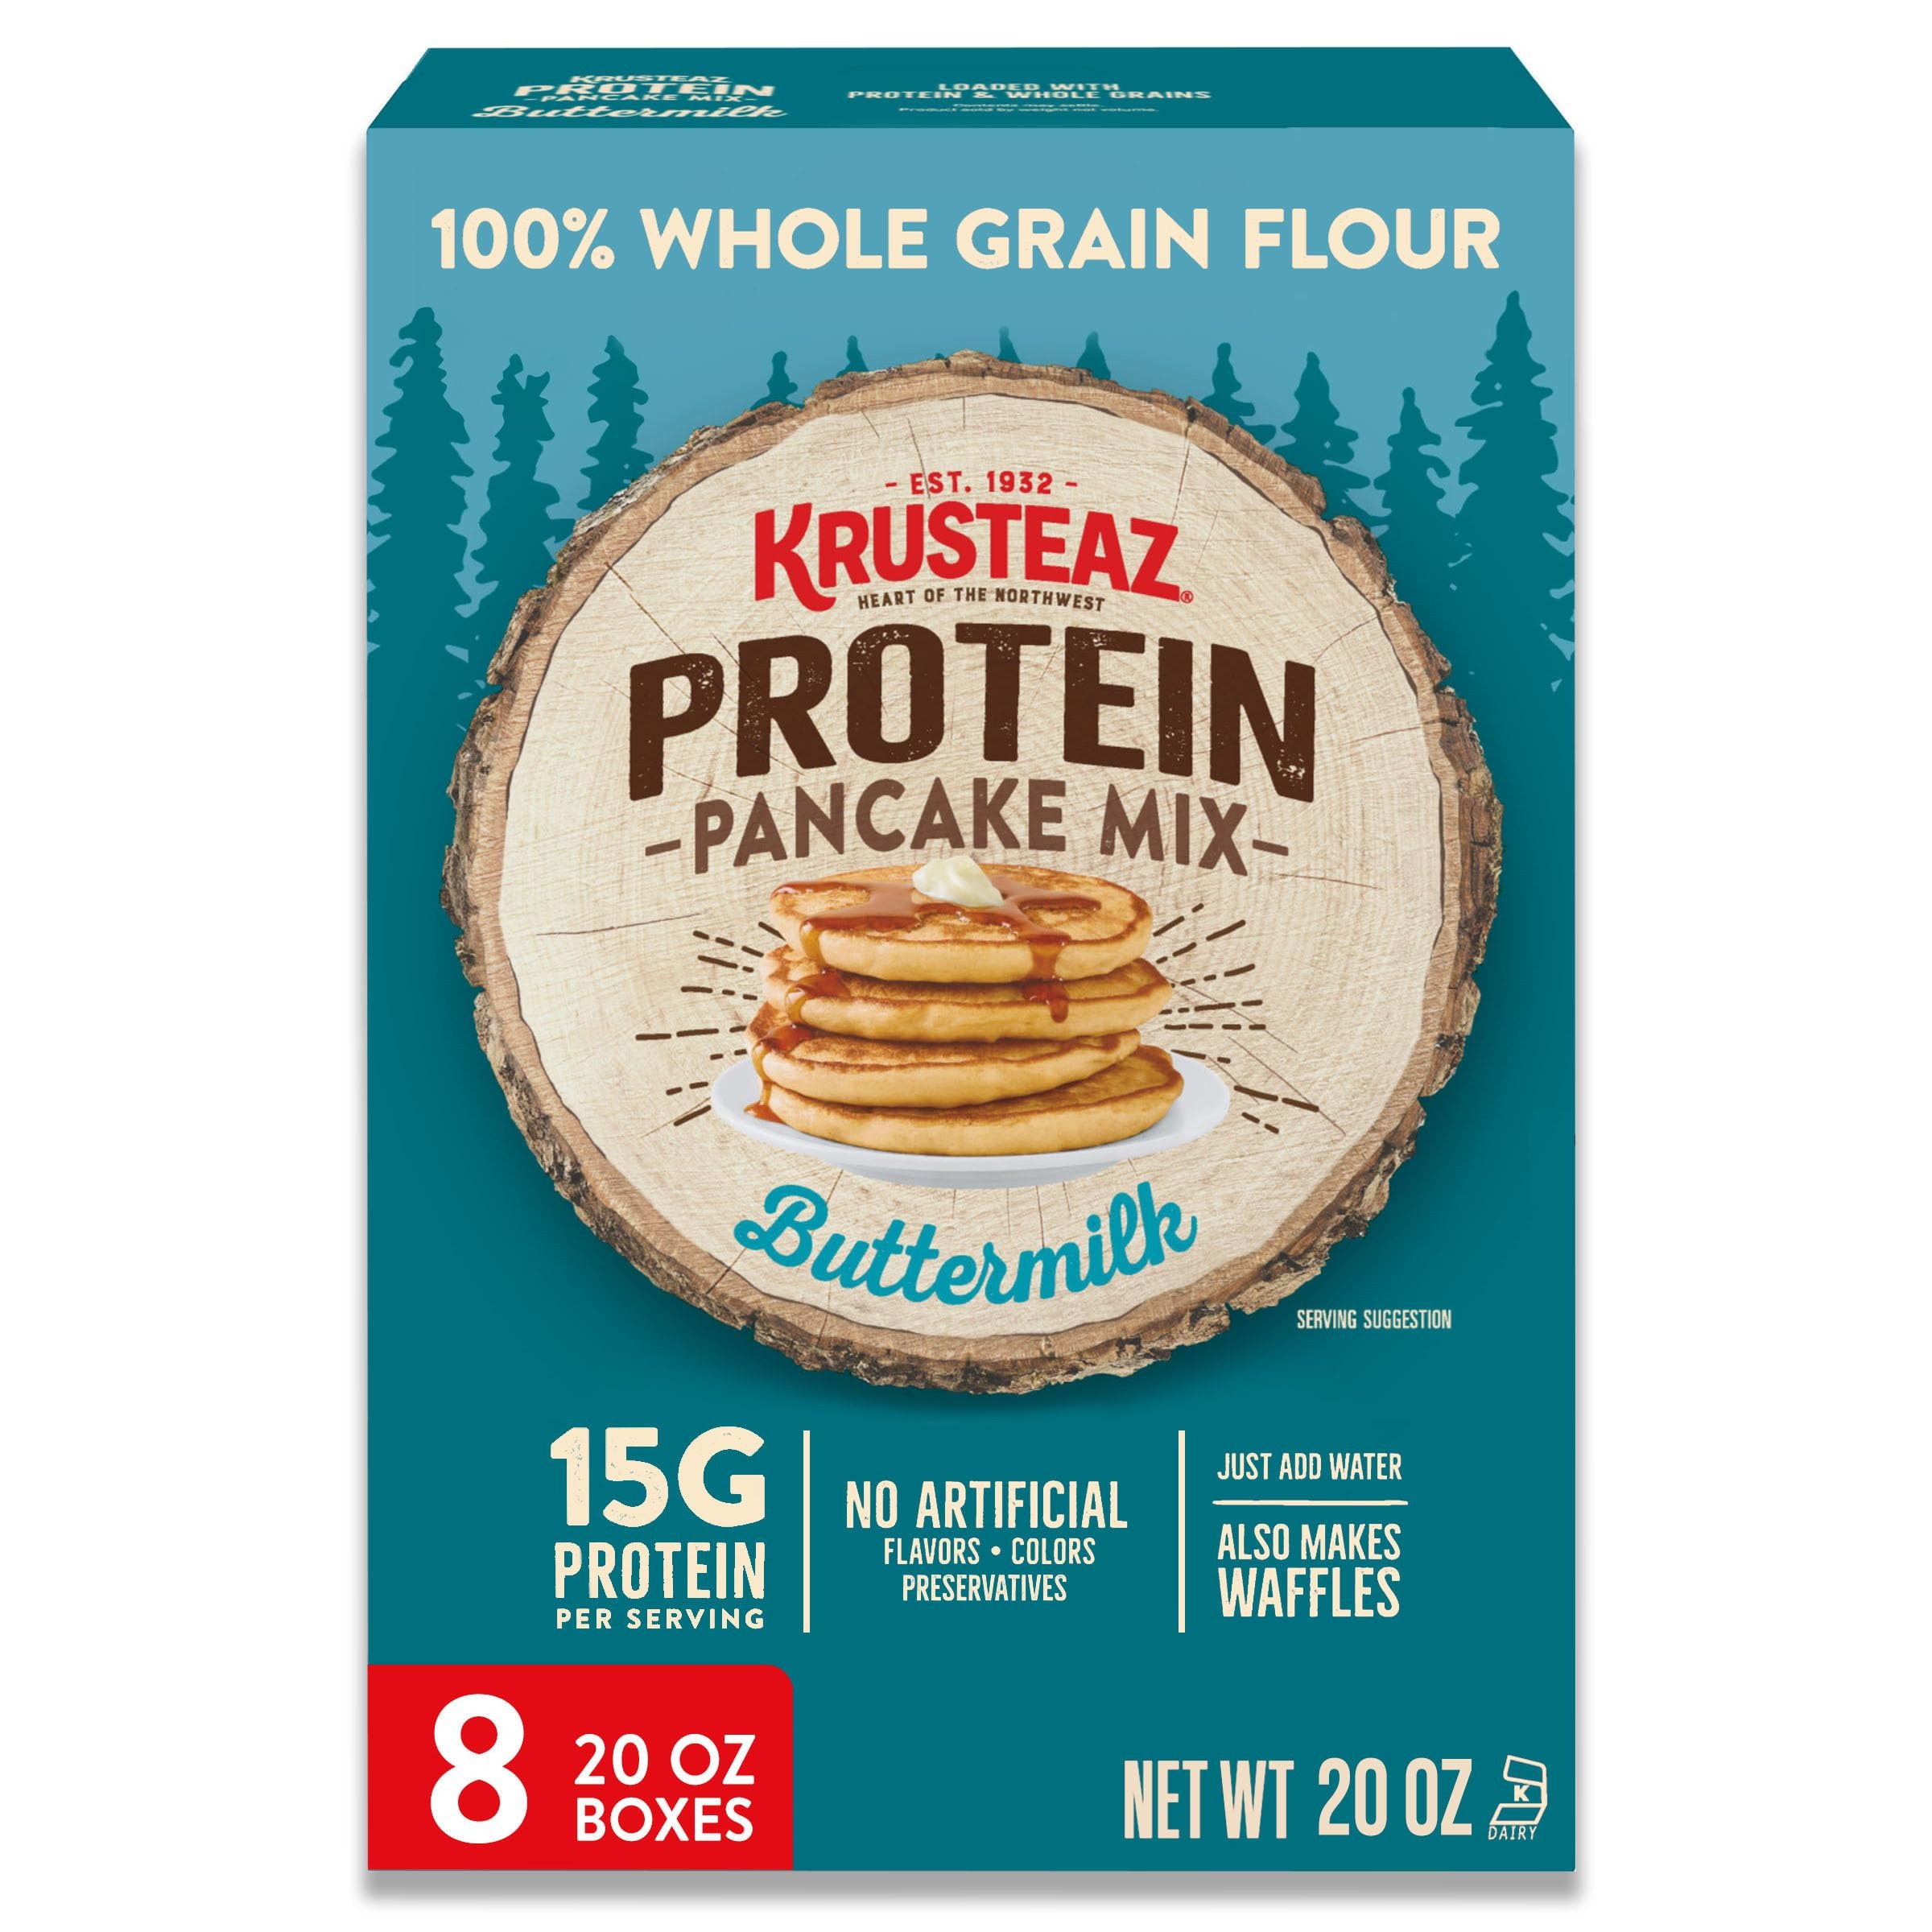
Item Name: Krusteaz Protein Buttermilk Pancake and Waffle Mix, 15g Protein Per Serving, 20 oz Boxes (Pack of 8)
Bullet Point 1: Eight 20 oz boxes of Krusteaz Protein Buttermilk Complete Pancake and Waffle Mix
Bullet Point 2: Made with 15 grams of protein per serving and 100% whole grain flour for a breakfast, brunch or dinner packed with extra energy
Bullet Point 3: With this delicious mix, you can make biscuits, cobblers, strudels, and so much more
Bullet Point 4: Simply add water, whisk your batter, and pour it onto your lightly greased griddle and cook until golden brown
Bullet Point 5: Crafted with no artificial flavors, no artificial colors, and no artificial preservatives
Value: 160.0
Unit: Ounce

Price: 32.33